Ronson Chan

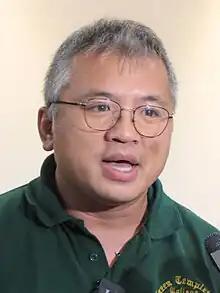
Chan in 2023

Ronson Chan Ron-sing (born 1982) is a Hong Kong journalist and the chairman of the Hong Kong Journalists Association. Previously working for "Apple Daily" and "Stand News", he became a delivery driver after both these outlets were closed due to the enactment of the Hong Kong national security law. His home was also raided shortly before "Stand News" closed down. In September 2022, Chan was charged with obstructing police, days before he was set to take up a fellowship at the Reuters Institute at Oxford University. The arrest was widely felt to be part of an attack on Hong Kong's freedom of the press.